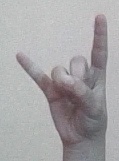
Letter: la